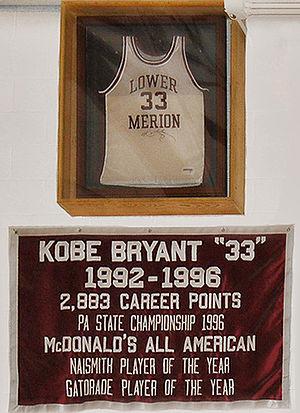
Kobe Bean Bryant, né le 23 août 1978 à Philadelphie en Pennsylvanie et mort le 26 janvier 2020 à Calabasas en Californie, est un joueur américain de basket-ball. Il évolue dans la franchise NBA des Lakers de Los Angeles pendant vingt saisons, entre 1996 et 2016. Quintuple champion NBA, il est l'un des sept joueurs à avoir inscrit plus de 30 000 points en carrière.